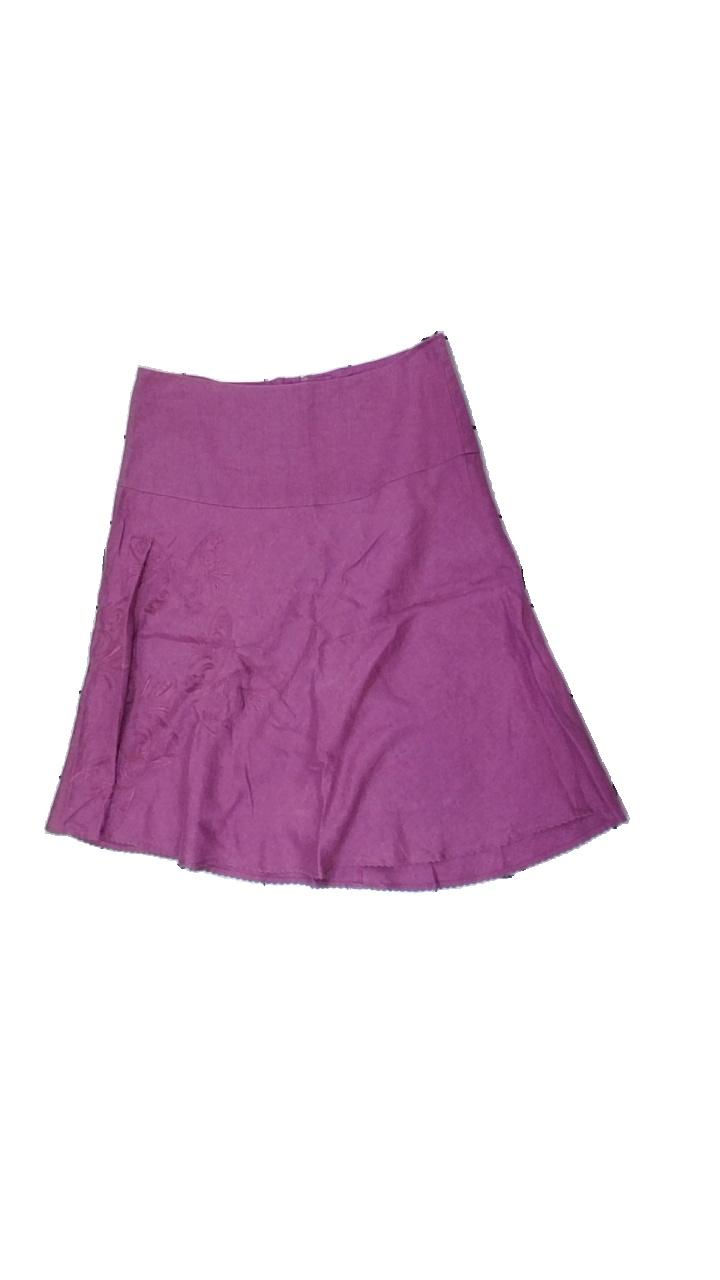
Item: Skirt (Ladies)
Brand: Mexx
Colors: Purple
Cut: Regular
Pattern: Embroidered
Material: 100% cotton
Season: All
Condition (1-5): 3
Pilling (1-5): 4
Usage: Reuse
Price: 50-100